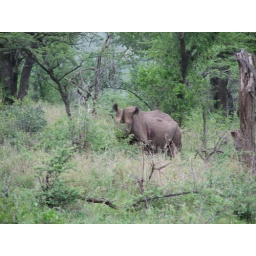
An up-close encounter with a black rhino during a walking tour in Imfolozi, South Africa.